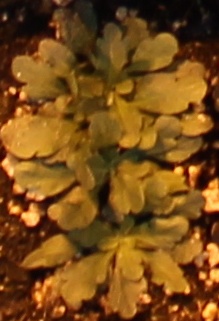
Label: Horseweed